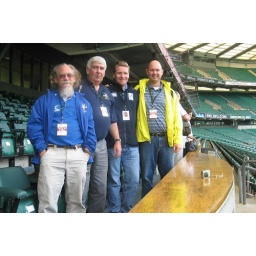
Eric Rauscher, Don McLean, Don Pattalock and Stephen Moore poachthe best seats in the house at Headquarters.